VST Industries

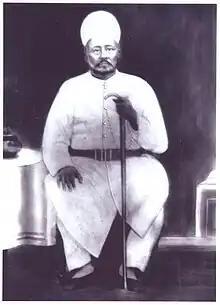

VST Industries Ltd is an Indian publicly-listed company which manufactures and distributes cigarettes. The company is headquartered in Hyderabad.